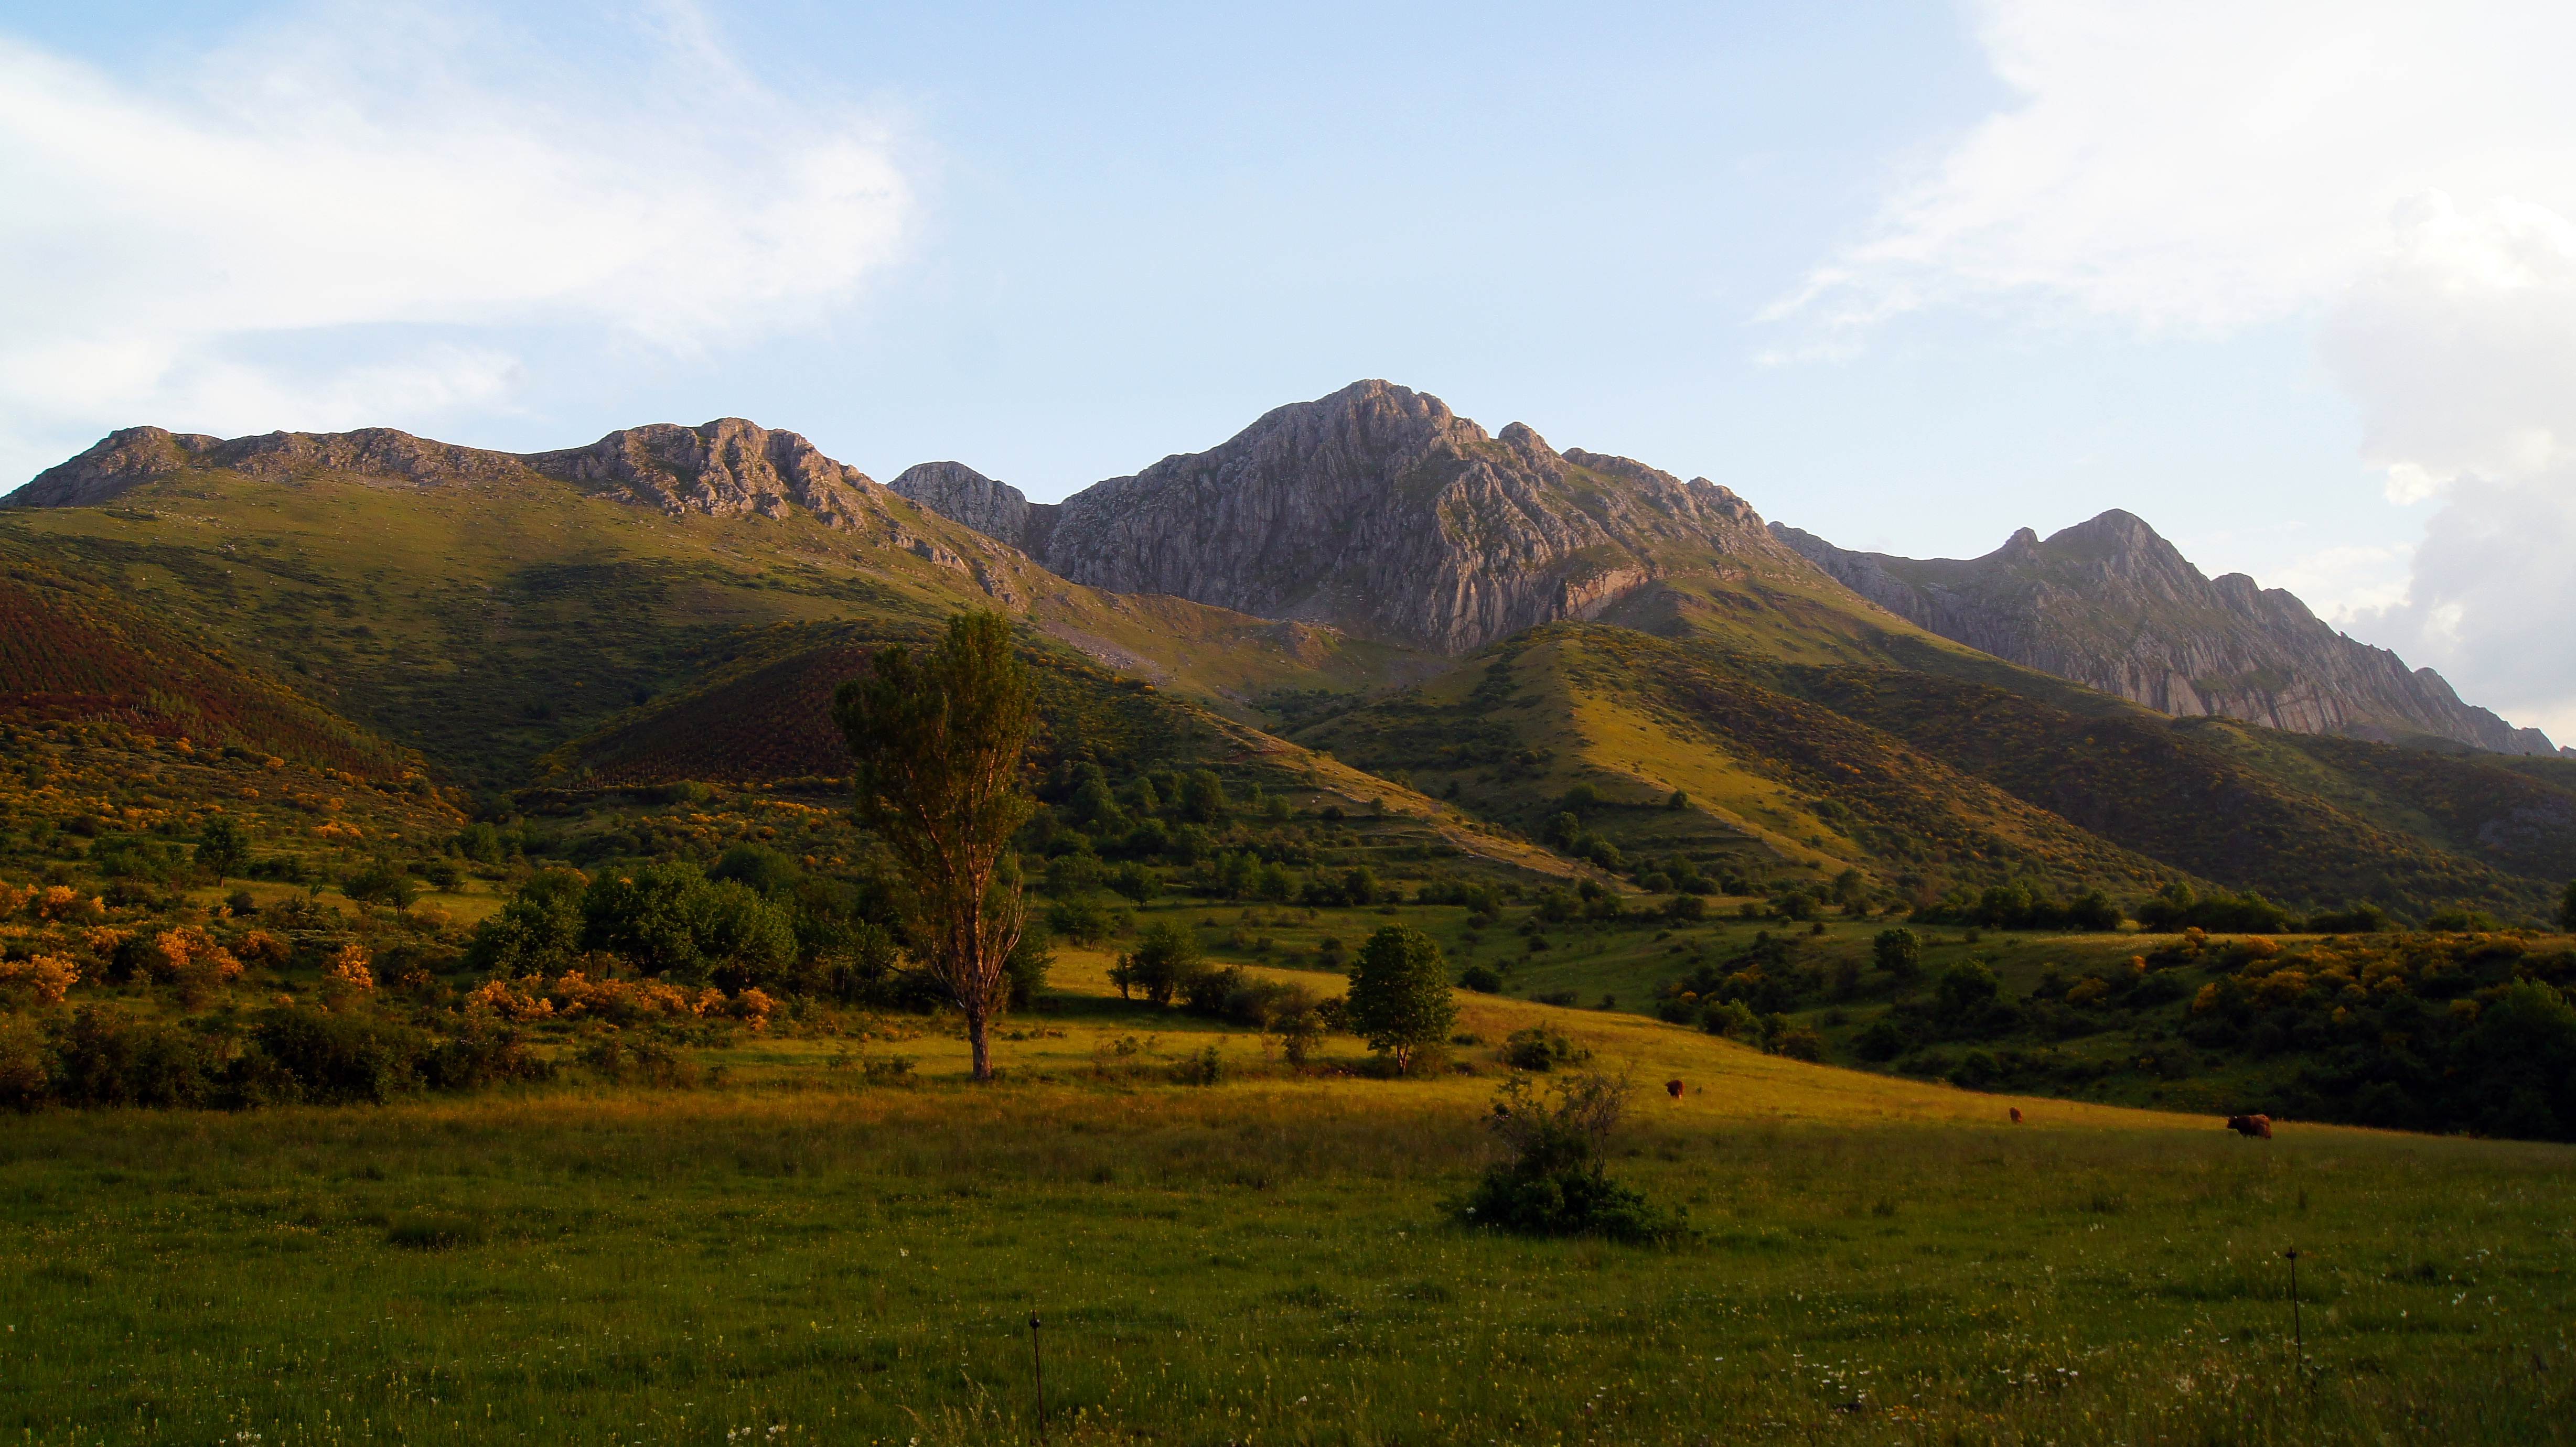
landscape, wilderness, mountain, field, meadow, hill, valley, mountain range, village, pasture, agriculture, highland, ridge, plain, spain, grassland, plateau, leon, paisajes, fell, loch, espana, ggl1, gaby1, sonydt18250, sonyslta55, hocesdevegacervera, rural area, landform, geographical feature, mountainous landforms